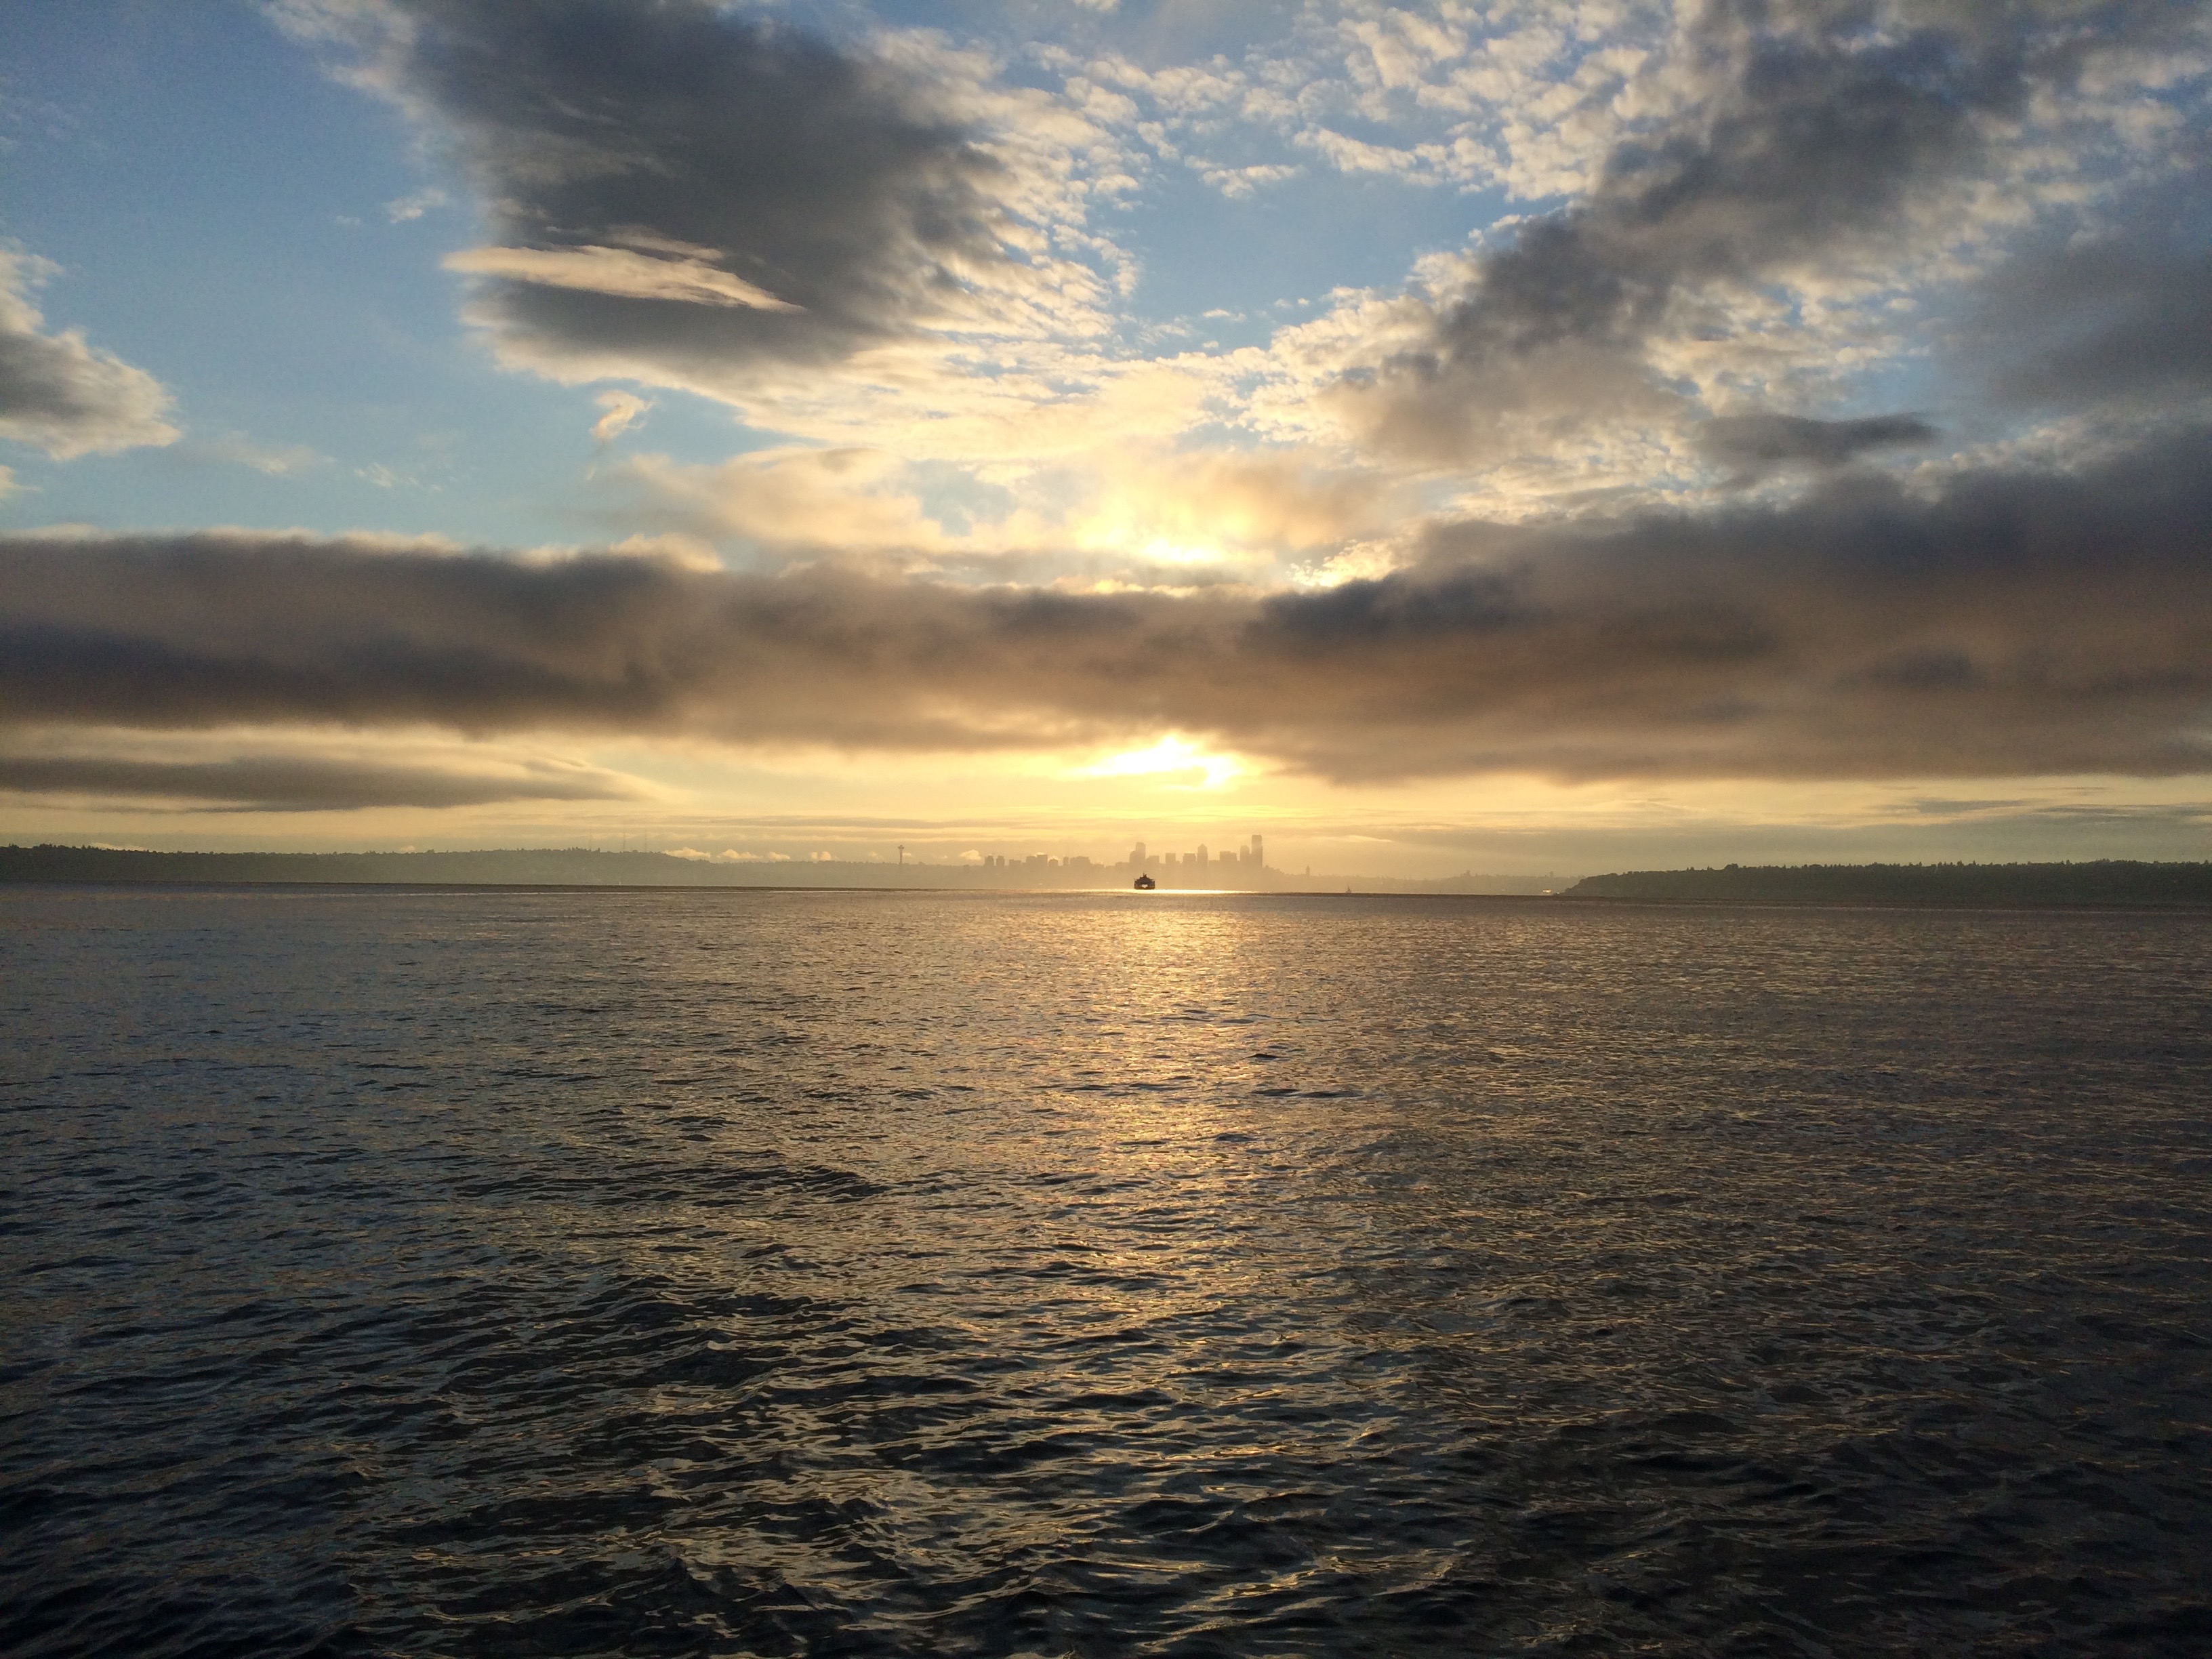
seattle, ferry, morning, puget sound, horizon, sky, sea, ocean, calm, water, sunset, cloud, sunrise, afterglow, atmosphere, sun, sunlight, evening, shore, dawn, dusk, wave, wind wave, lake, river, coast